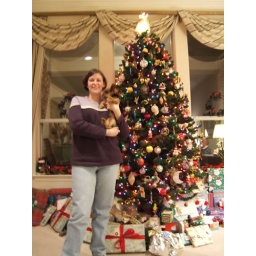
This is my friend's sister in front of the Christmas tree with her dog and all the presents.